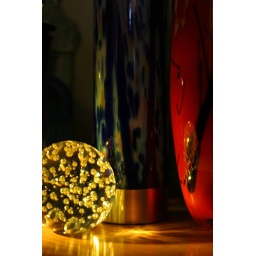
Light coming through an amber colored window in our front door illuminating glass pieces on a nearby table.